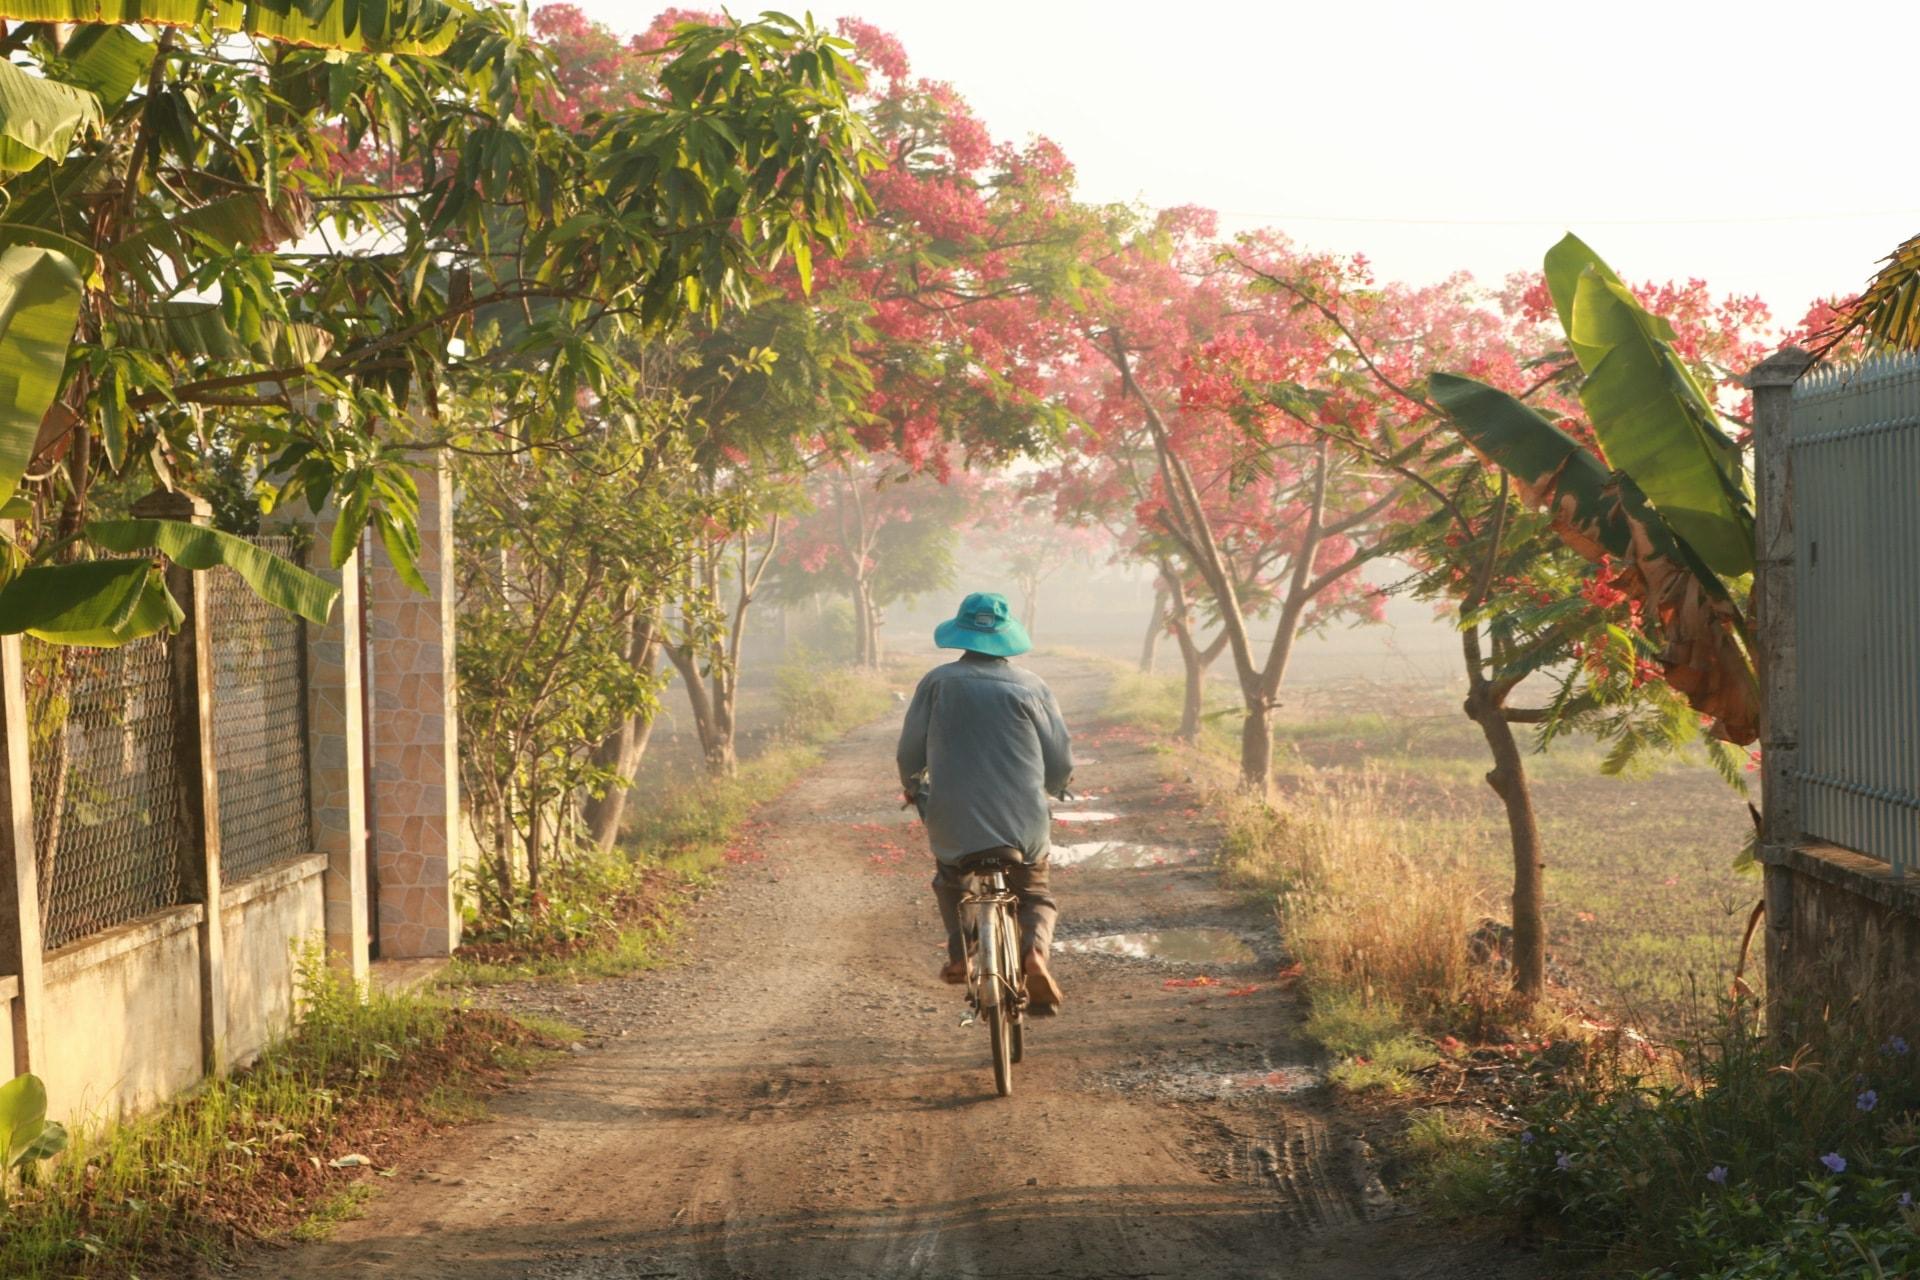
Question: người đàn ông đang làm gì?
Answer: đạp xe đạp